Radivoj Korać

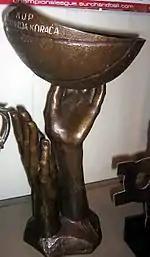
The "Žućko's left" trophy, that was awarded to the winner of FIBA Radivoj Korać Cup.

Radivoj Korać (5 November 1938 – 2 June 1969) was a Yugoslav professional basketball player. He represented the Yugoslavia national basketball team internationally. Korać is well-known for holding the EuroLeague's all-time single-game scoring record (since 1958), at 99 points scored, in a game versus Alviks, during the 1964–65 season, and for once making 100 out of 100 free throws on a live television show in Belgium.